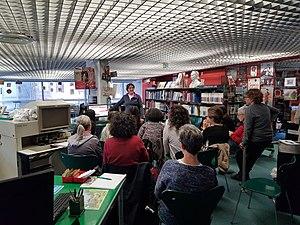
La bibliothèque Marguerite-Durand est une bibliothèque sur l'histoire des femmes, du féminisme et du genre, faisant partie du réseau des bibliothèques spécialisées de la ville de Paris. Elle est fondée en 1932 pour recevoir la donation que fait la journaliste et militante féministe Marguerite Durand, de son vivant, de sa bibliothèque à la ville de Paris.